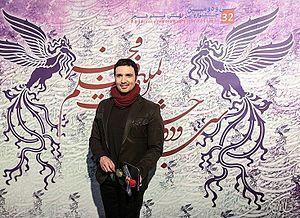
Mohammad Reza Foroutan, né en 1968 à Téhéran, Iran, est un acteur iranien.